Wiki survey

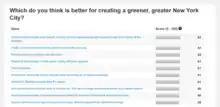
A view of the user interface for seeing in real-time the results of an All Our Ideas wiki survey. The top 10 ranked items are shown in this view of the interface.

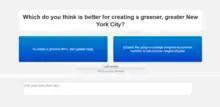
A view of the user interface for casting votes on and submitting items to an All Our Ideas wiki survey. After casting a vote, a heuristic determines the next item that will be shown. The heuristic favors showing items with relatively low numbers of votes.

All Our Ideas was the first ever wiki survey. Its focus is on ranking the favorability of each 'item' that users submit to the survey. Each question presented asks the participant to rank the best of two items. At any point in time, participants can view a ranking of the items in order of their score. The score for an item is the estimated probability that it would be favored over another randomly chosen item. In this sense, it is considered a 'pairwise wiki survey'. The code for All Our Ideas is open source.